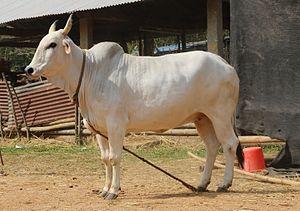
La gangatiri est une race bovine indienne. Elle appartient à la sous-espèce zébuine de Bos taurus.